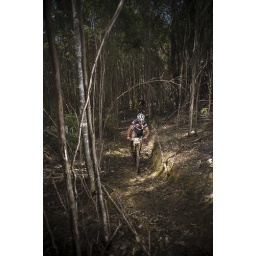
Multi day mountain bike race in Tasmania's west